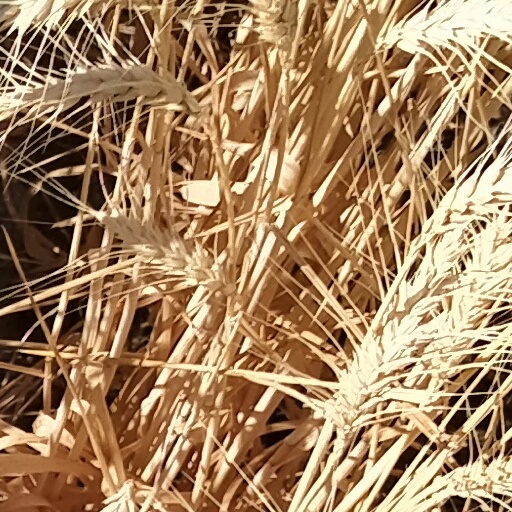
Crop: wheat